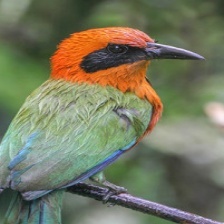
Species: RUFUOS MOTMOT
Scientific name: BARYPHTHENGUS MARTII